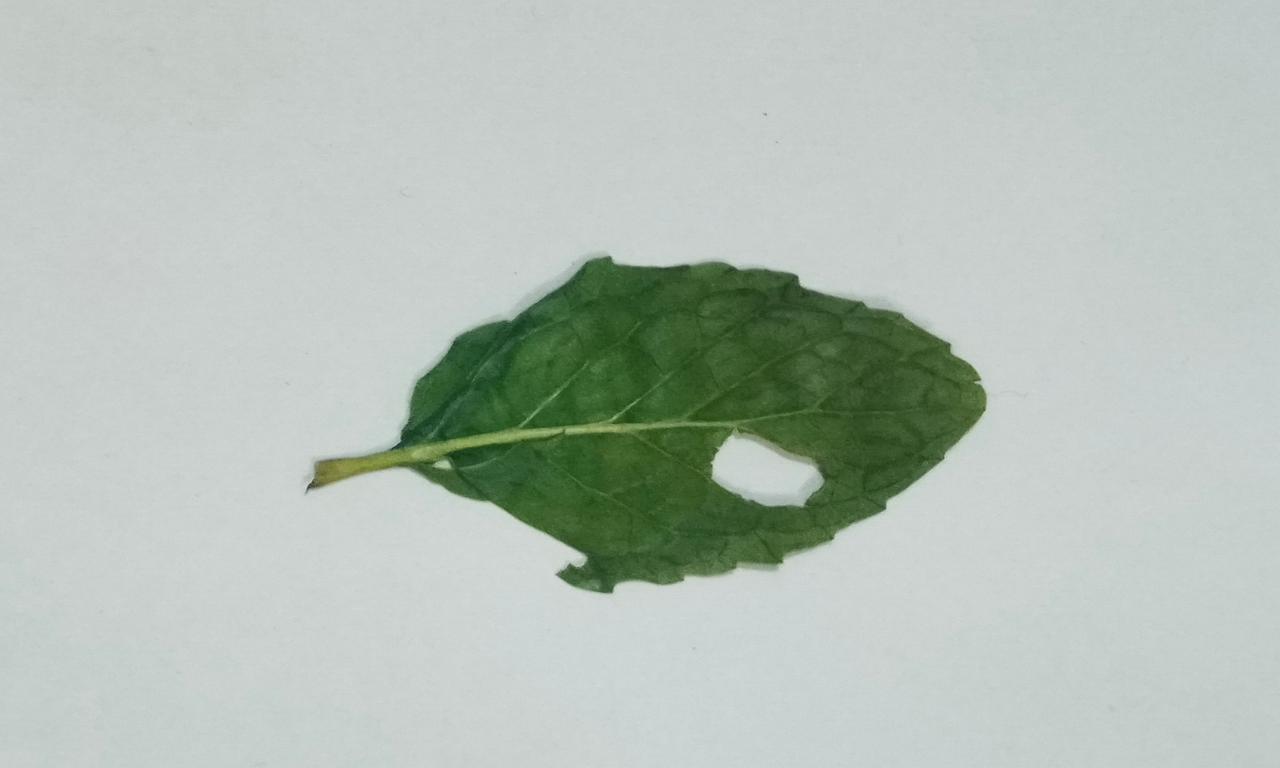
Label: Dried